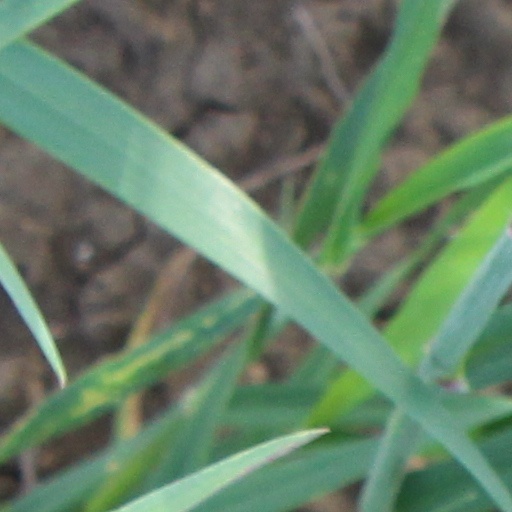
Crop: wheat